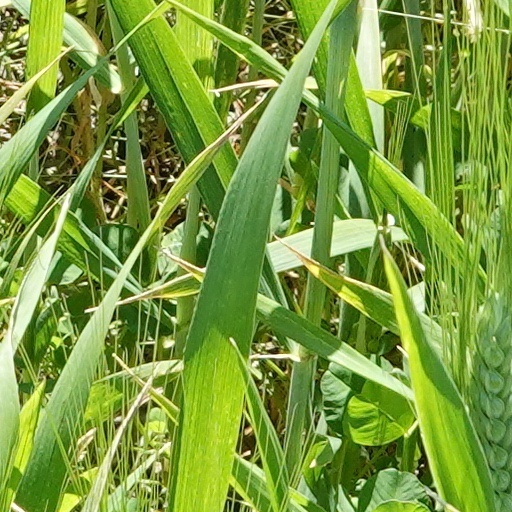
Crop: wheat